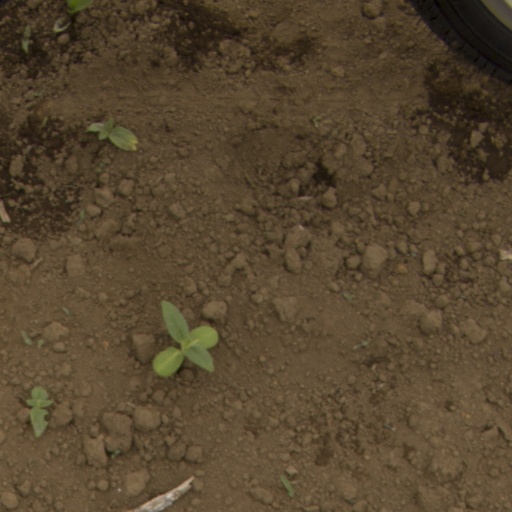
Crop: Jerusalem artichoke